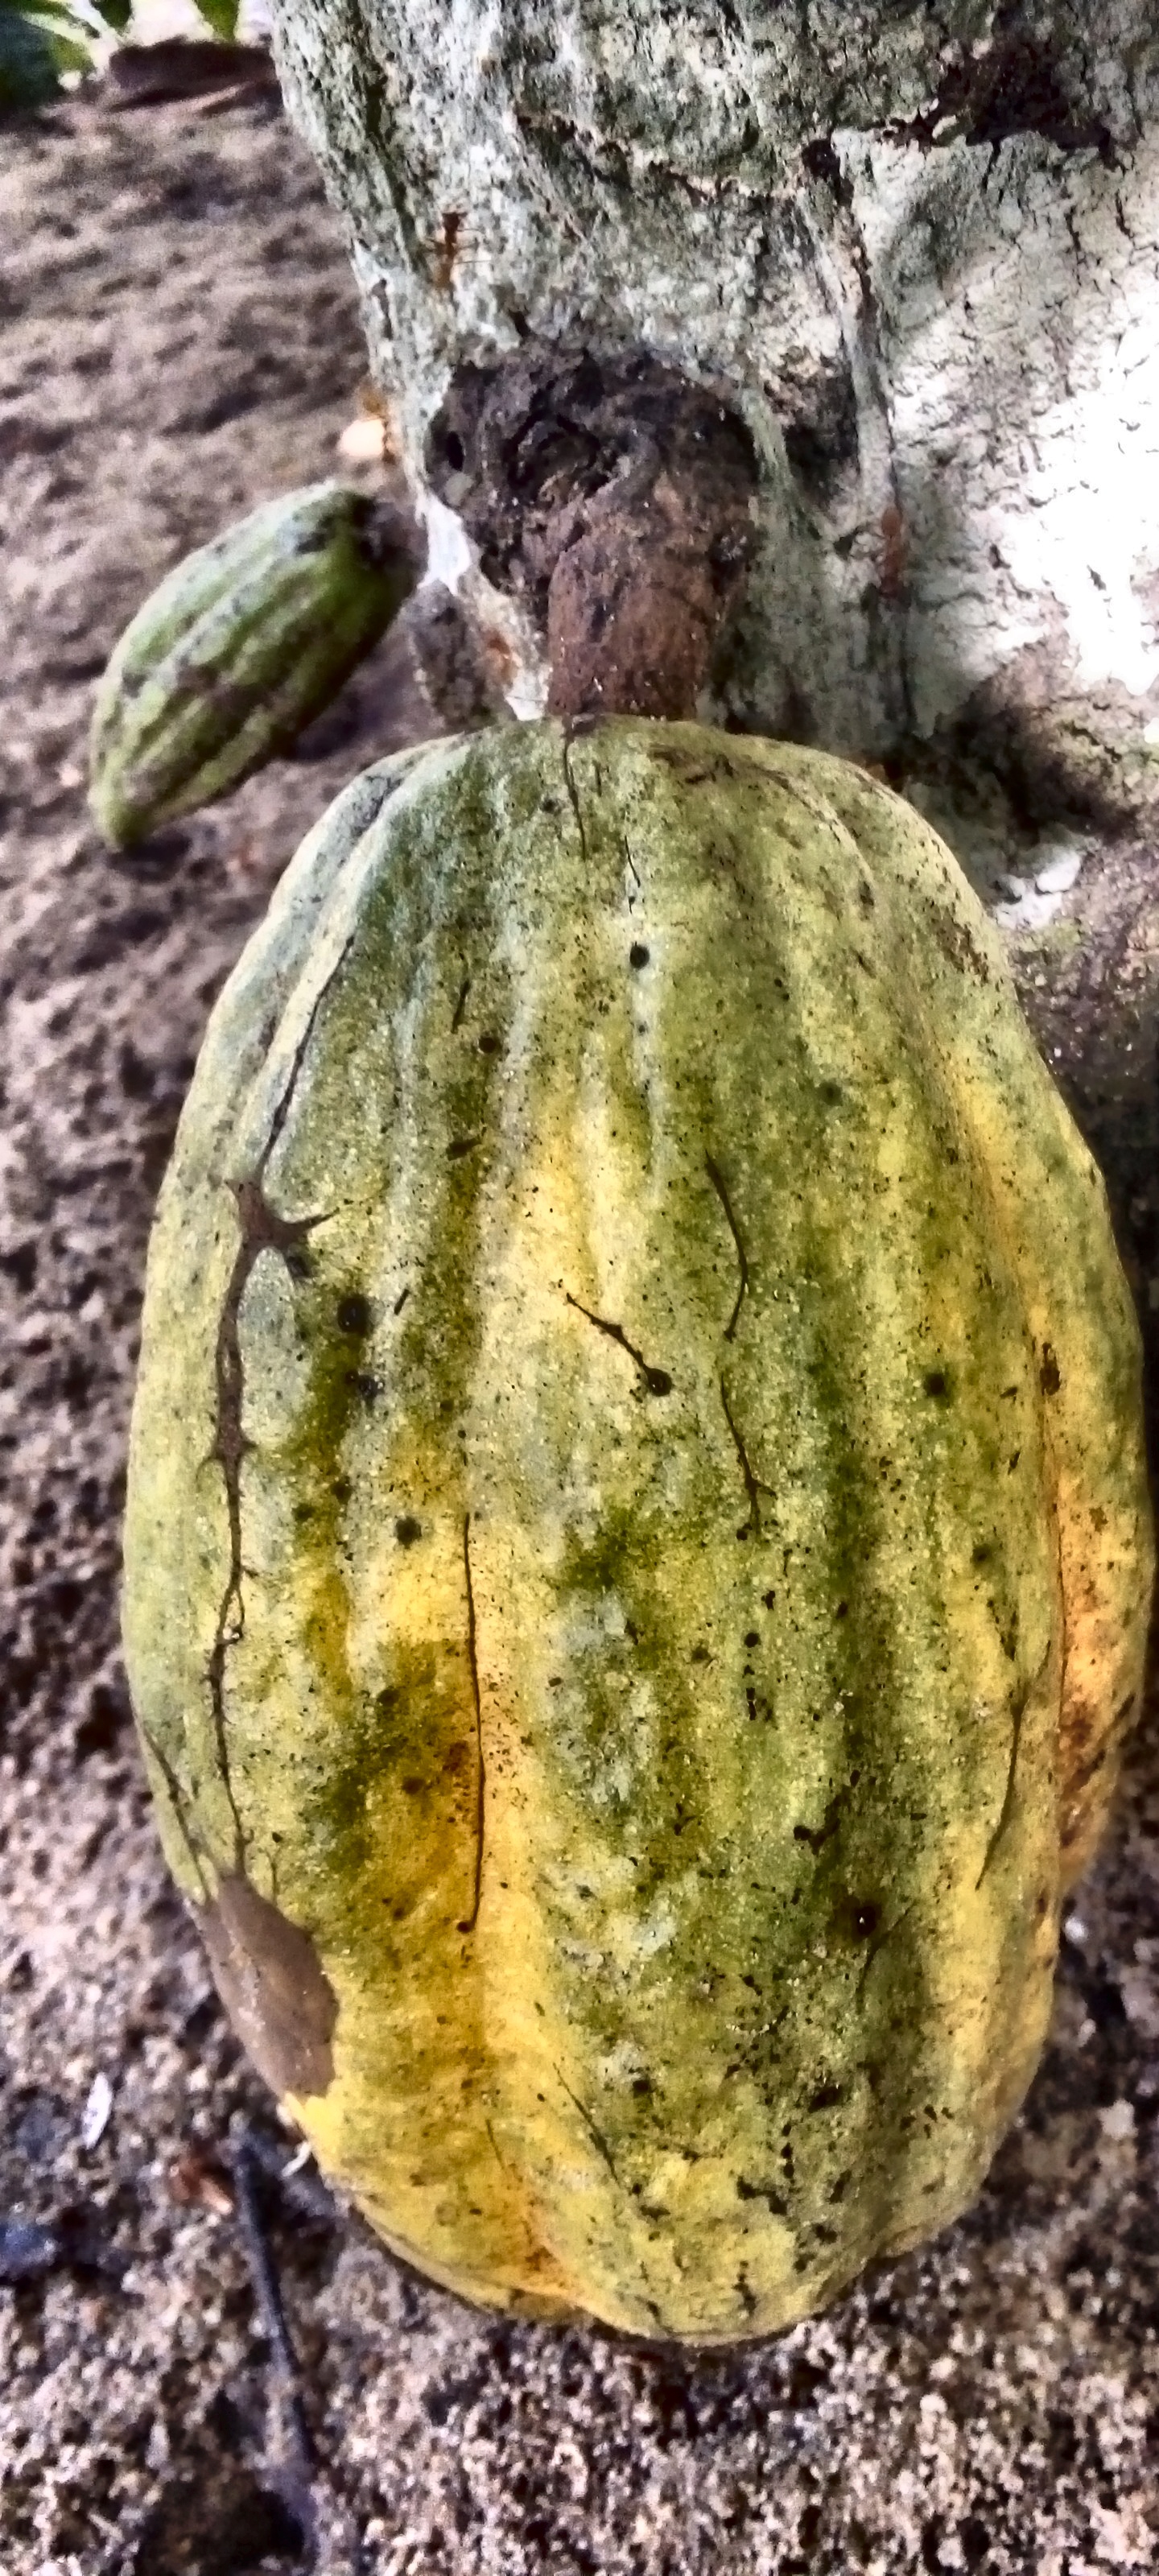
Maturity: mature
Variety: Guiana